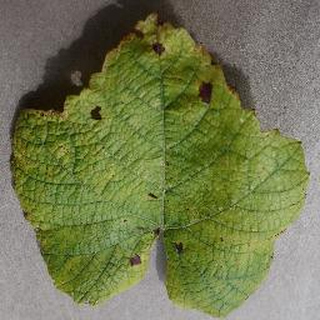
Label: grape_leaf_blight